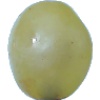
Label: Grape White 1